Analytical nebulizer

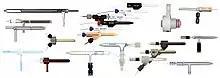
Many of today's current analytical nebulizers, as of 2017

The general term nebulizer refers to an apparatus that converts liquids into a fine mist. Nozzles also convert liquids into a fine mist, but do so by pressure through small holes. Nebulizers generally use gas flows to deliver the mist. The most common form of nebulizers are medical appliances such as asthma inhalers or paint spray cans. Analytical nebulizers are a special category in that their purpose is to deliver a fine mist to spectrometric instruments for elemental analysis. They are necessary parts of inductively coupled plasma atomic emission spectroscopy (ICP-AES), inductively coupled plasma mass spectrometry (ICP-MS), and atomic absorption spectroscopy (AAS).